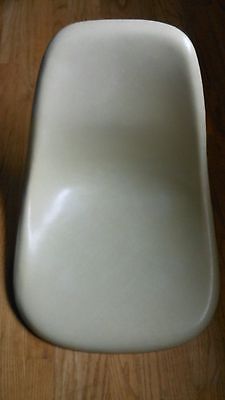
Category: chair